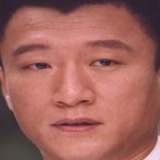
diễn viên Tôn Hồng Lôi